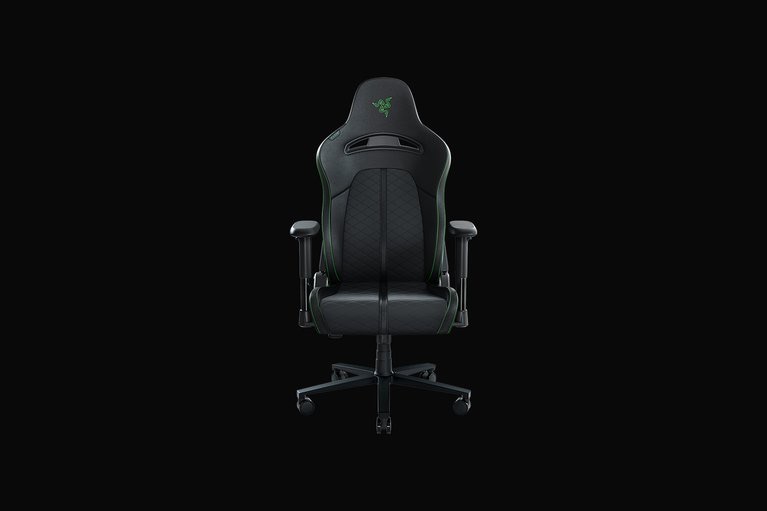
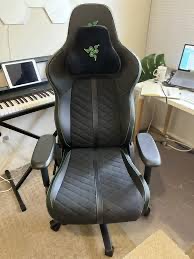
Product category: items_chair
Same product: yes